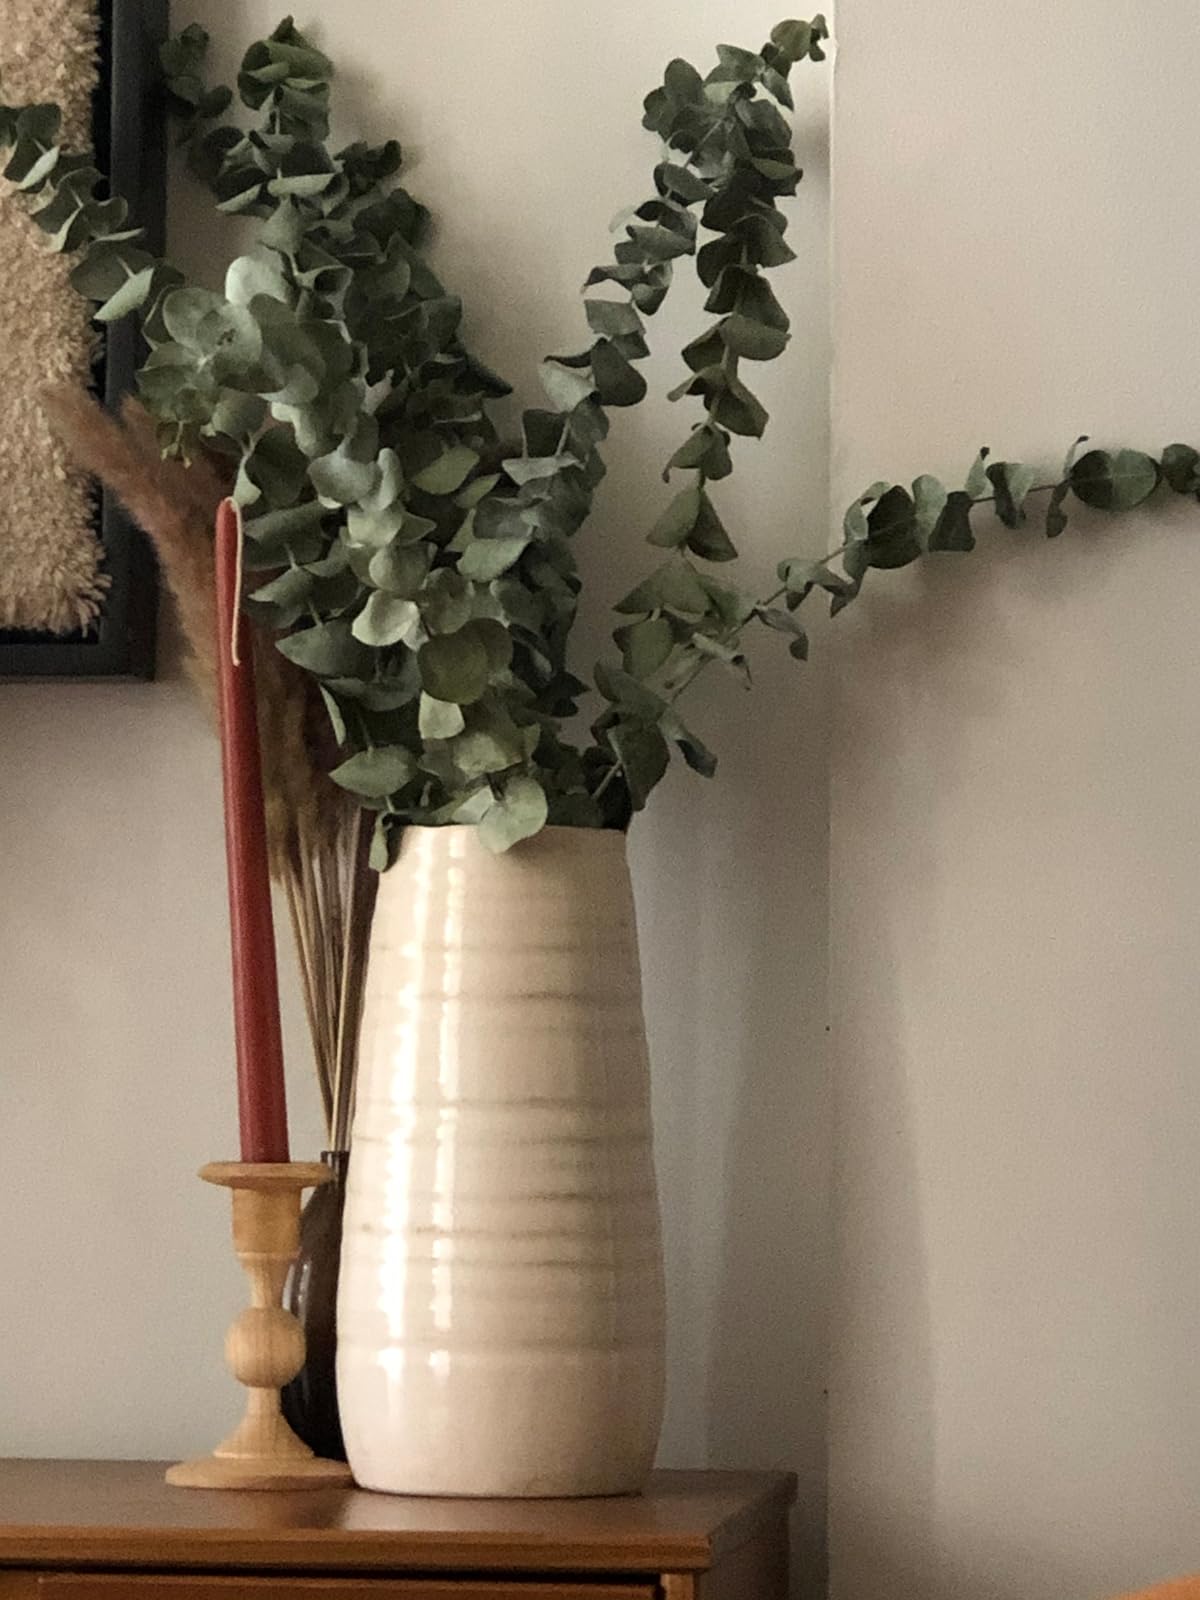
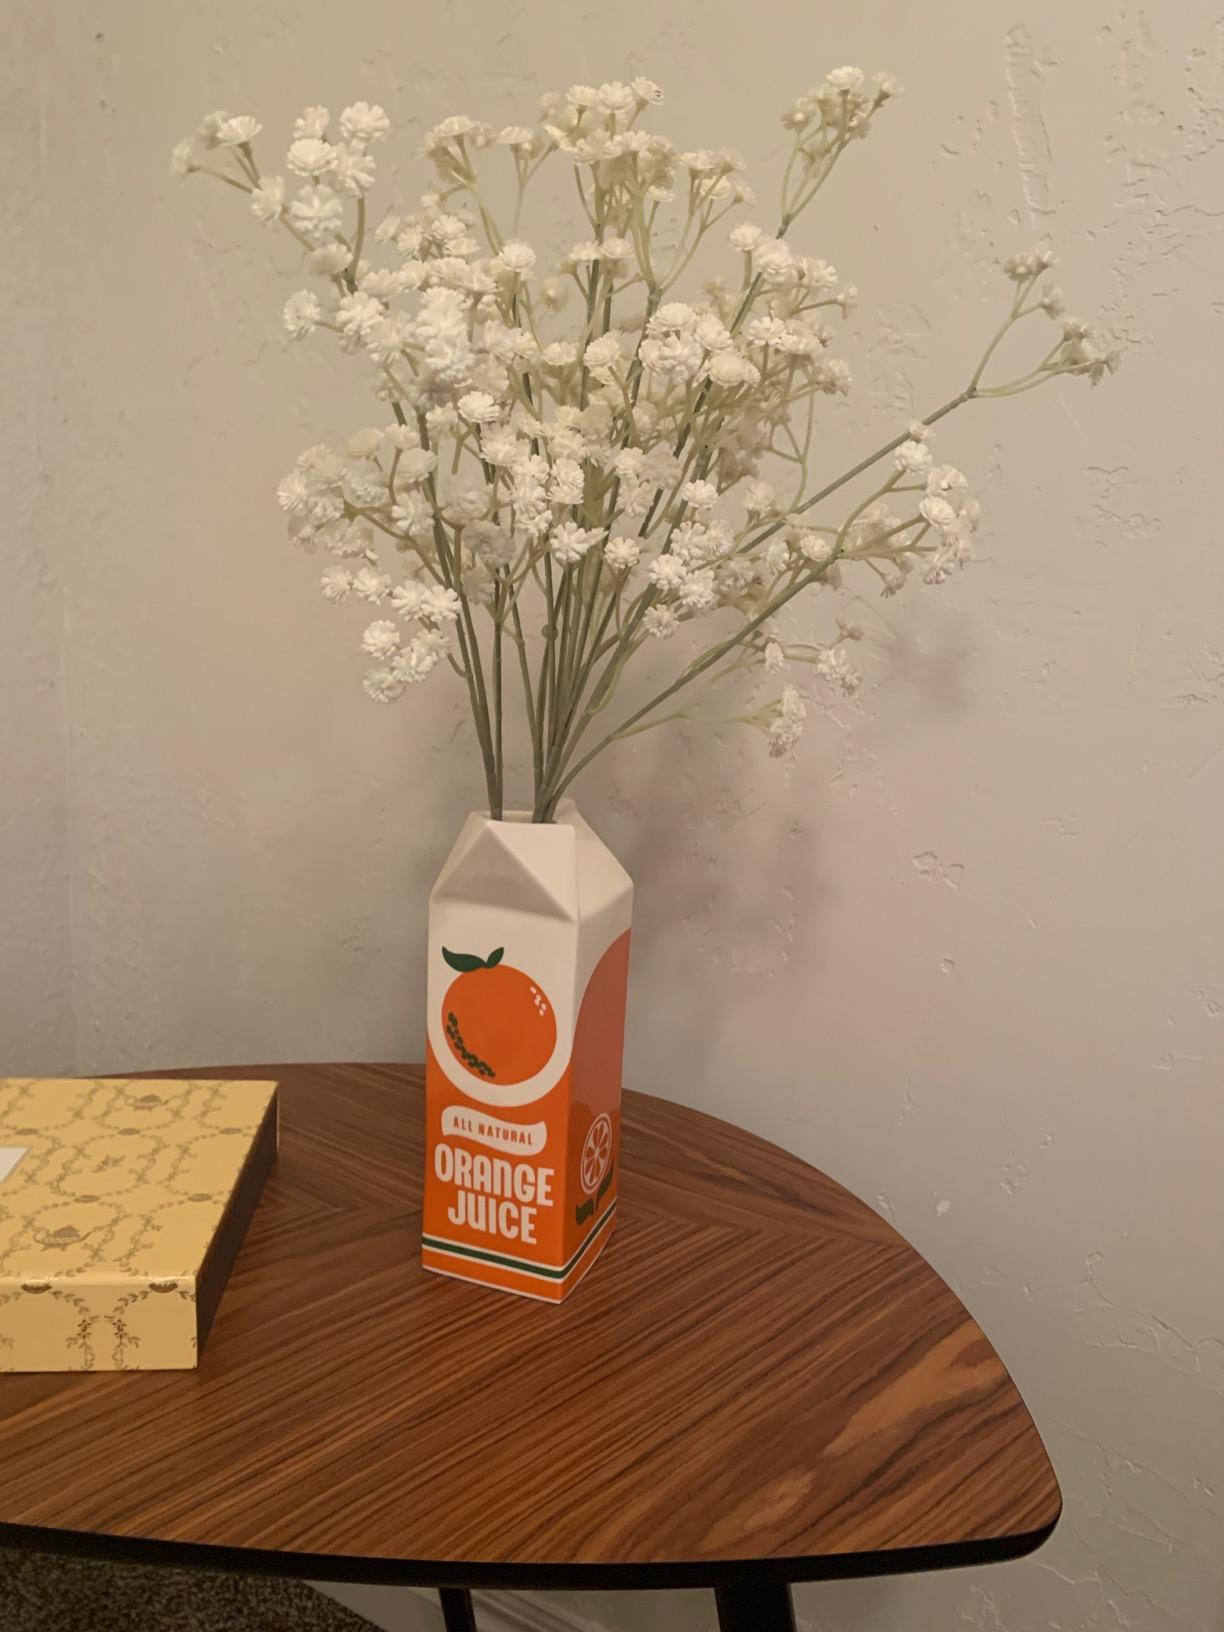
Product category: vase
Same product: no